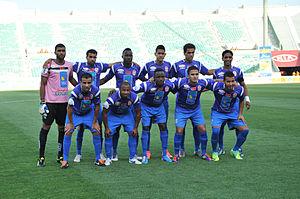
Équipe du Hassania d'Agadir
Le Hassania Union Sport d'Agadir, plus couramment abrégé en Hassania Agadir, est un club marocain de football fondé en 1946 et basé dans la ville d'Agadir.